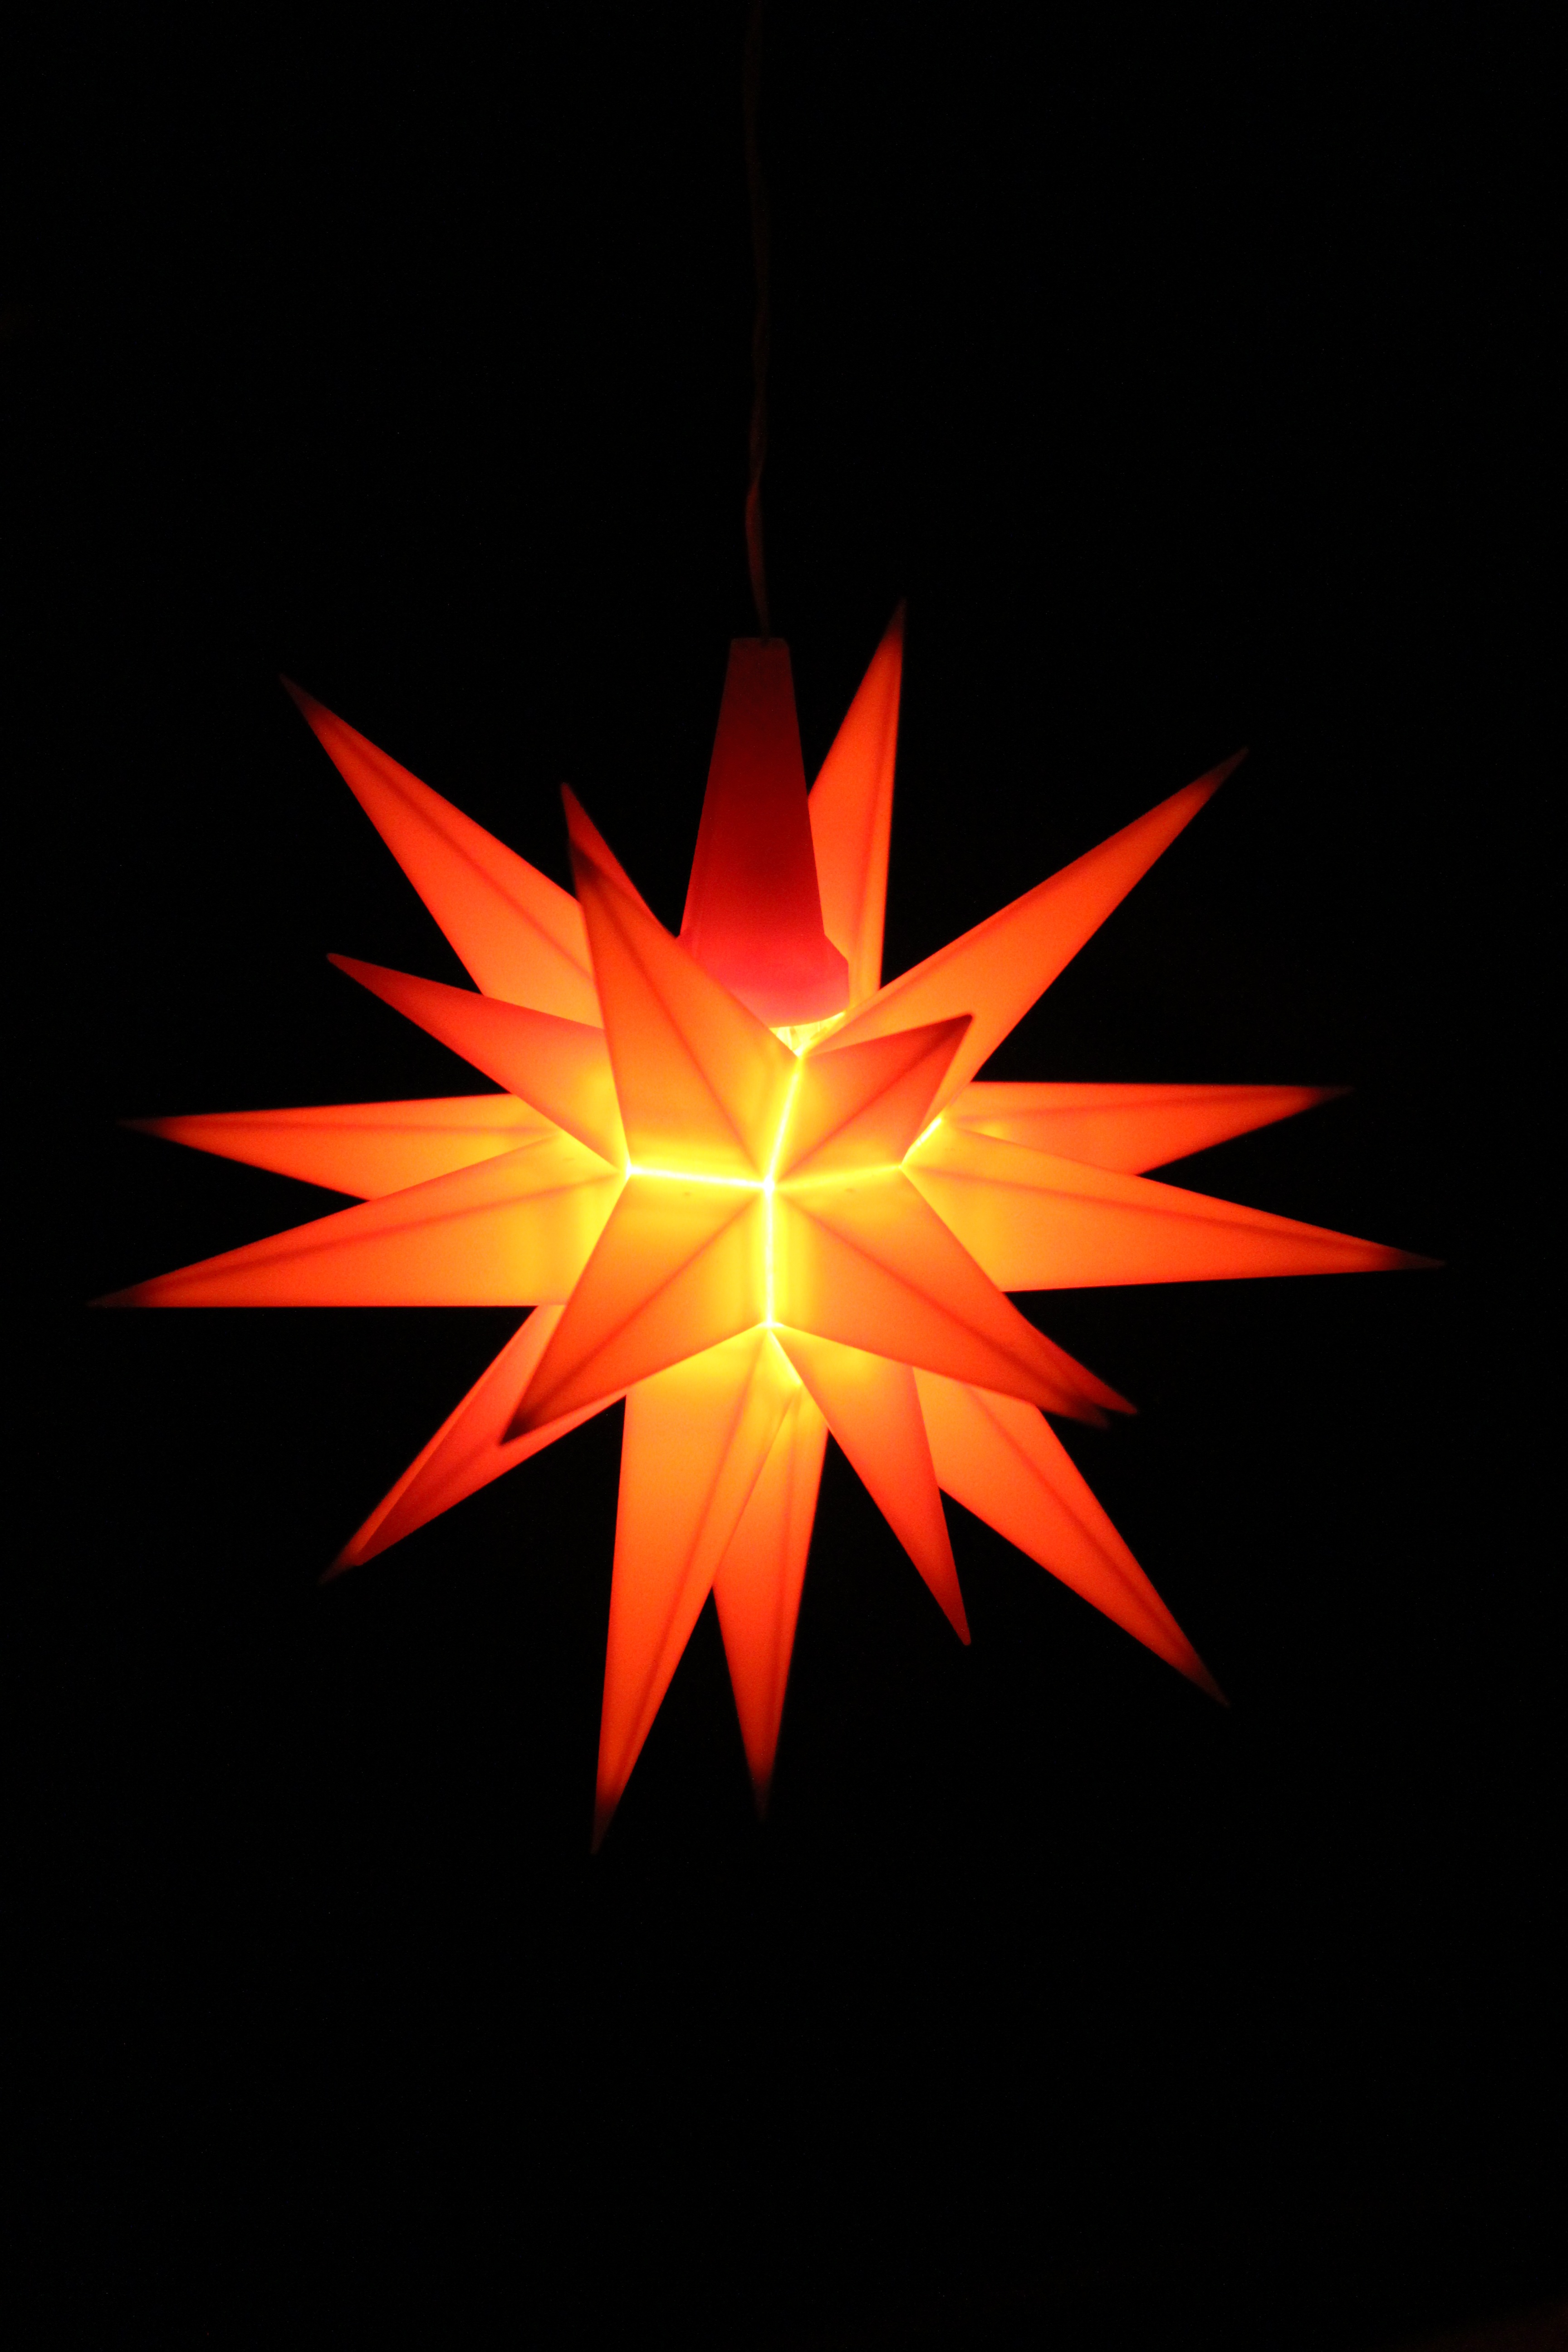
light, star, leaf, flower, decoration, orange, geometric, flame, lamp, christmas, lighting, maple leaf, advent, christmas decoration, christmas time, art, illustration, decorative, bright, symmetry, rays, christmas lights, astronomical object, computer wallpaper, moravian star